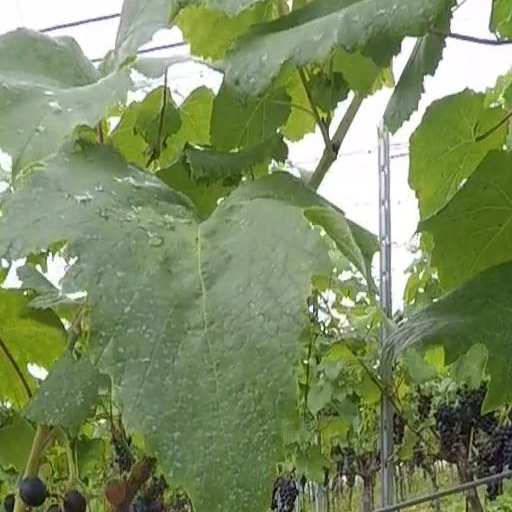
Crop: grape